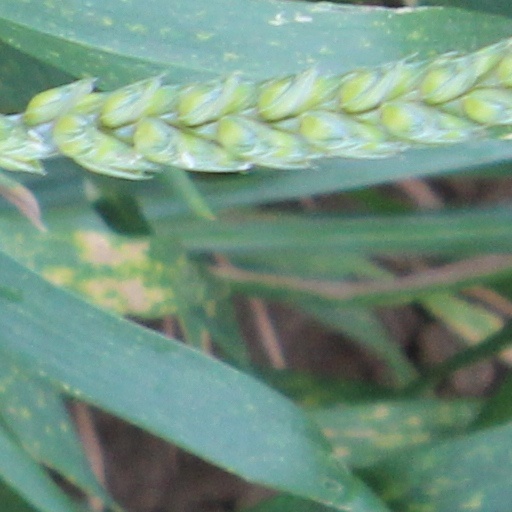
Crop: wheat